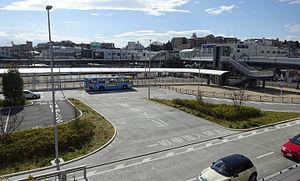
La gare de Nagatsuta est une gare ferroviaire de la ville de Yokohama, dans la préfecture de Kanagawa, au Japon. La gare est gérée conjointement par les compagnies JR East, Tōkyū et Yokohama Minatomirai Railway.